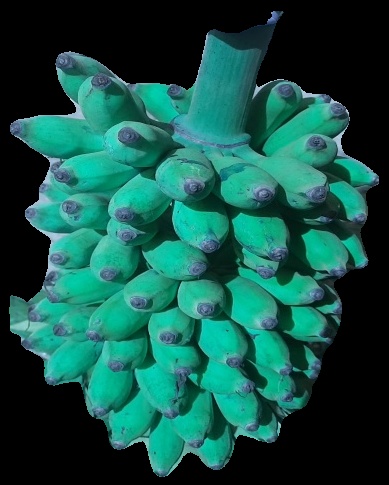
Variety: elakki-bale
Grade: grade3